Daas Dev

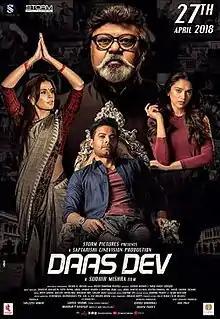
Theatrical release poster

Daas Dev is an Indian Hindi-language romantic political thriller directed by Sudhir Mishra and story concept by Zuhaebb. The film stars Rahul Bhat as Dev Pratap Chauhan, Richa Chadda as Paro, Aditi Rao Hydari as Chandni, and Saurabh Shukla, Vineet Kumar Singh and Dalip Tahil in supporting roles along with Anil George, Deepraj Rana with Anurag Kashyap in a guest appearance. The film was released on 27 April 2018.